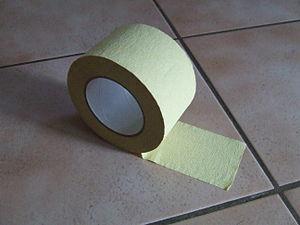
Un ruban de masquage, aussi connu sous l'antonomase de scotch de masquage, est une bande adhésive principalement utilisée en peinture, pour protéger en les masquant les zones qui ne doivent pas être peintes. Les bandes commercialisées ont diverses largeurs adaptées aux usages possibles.